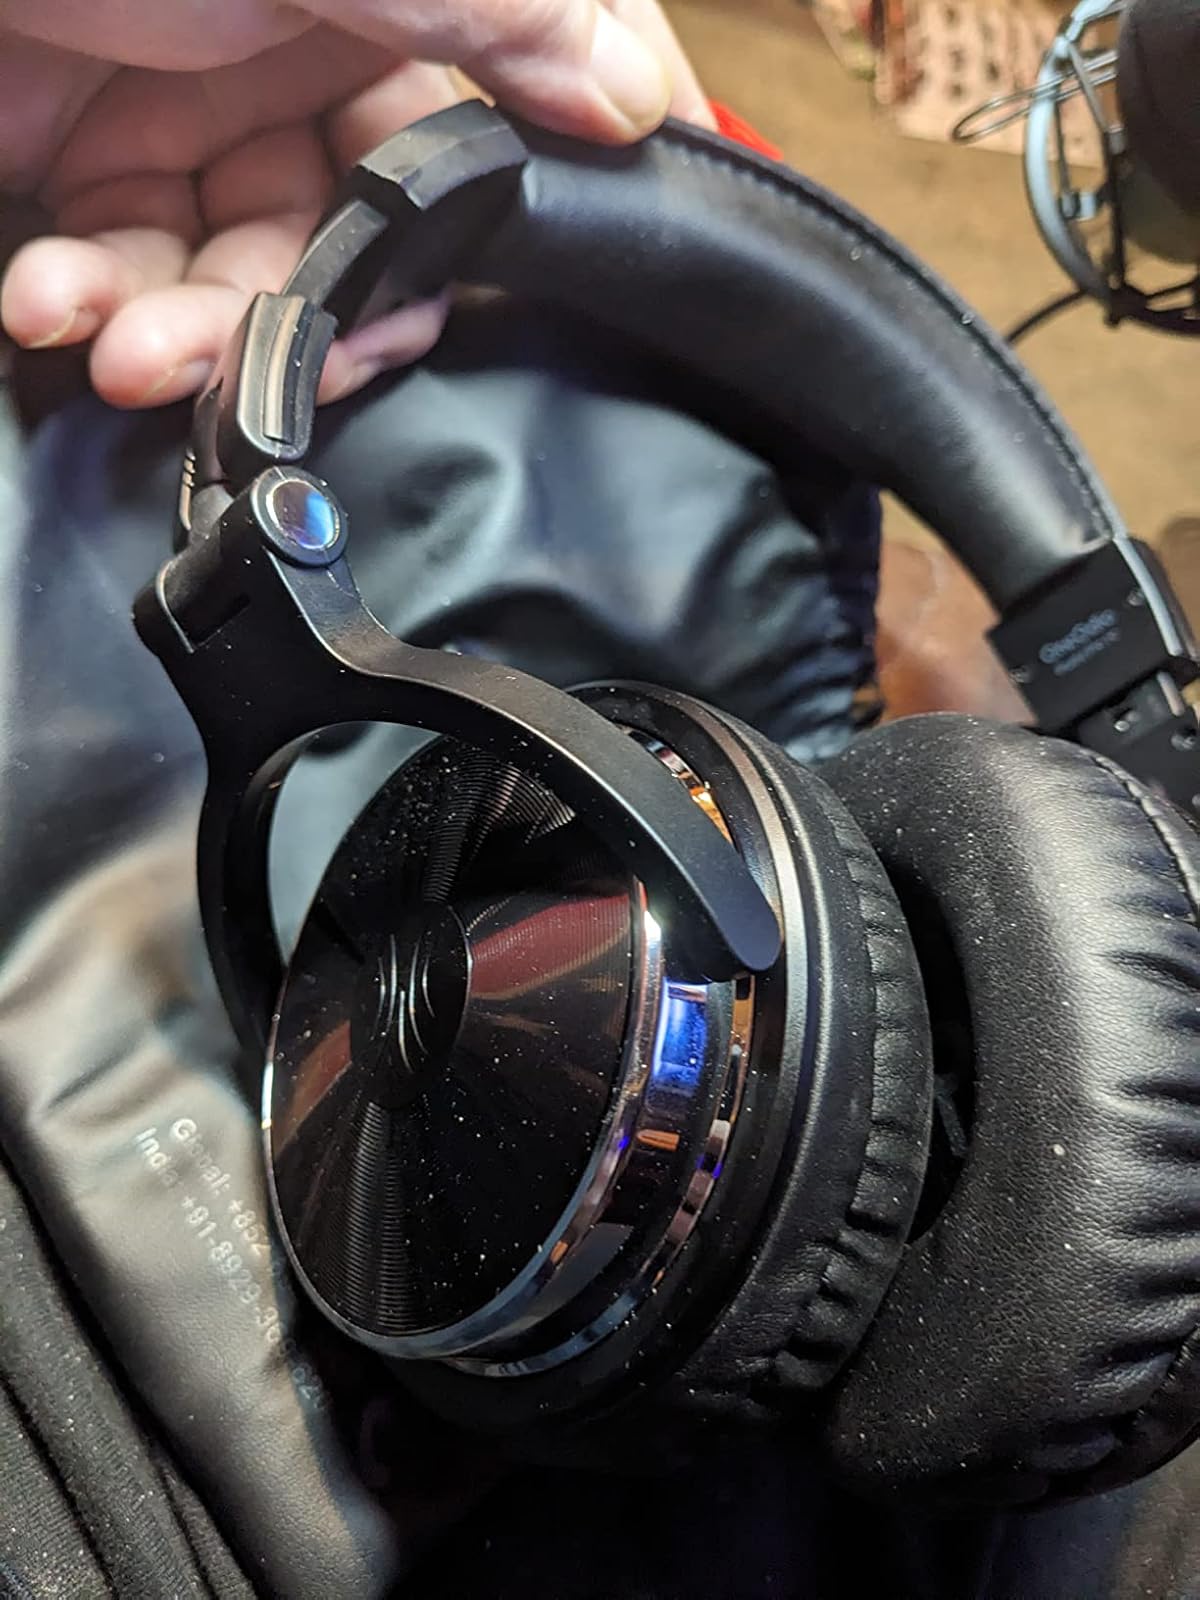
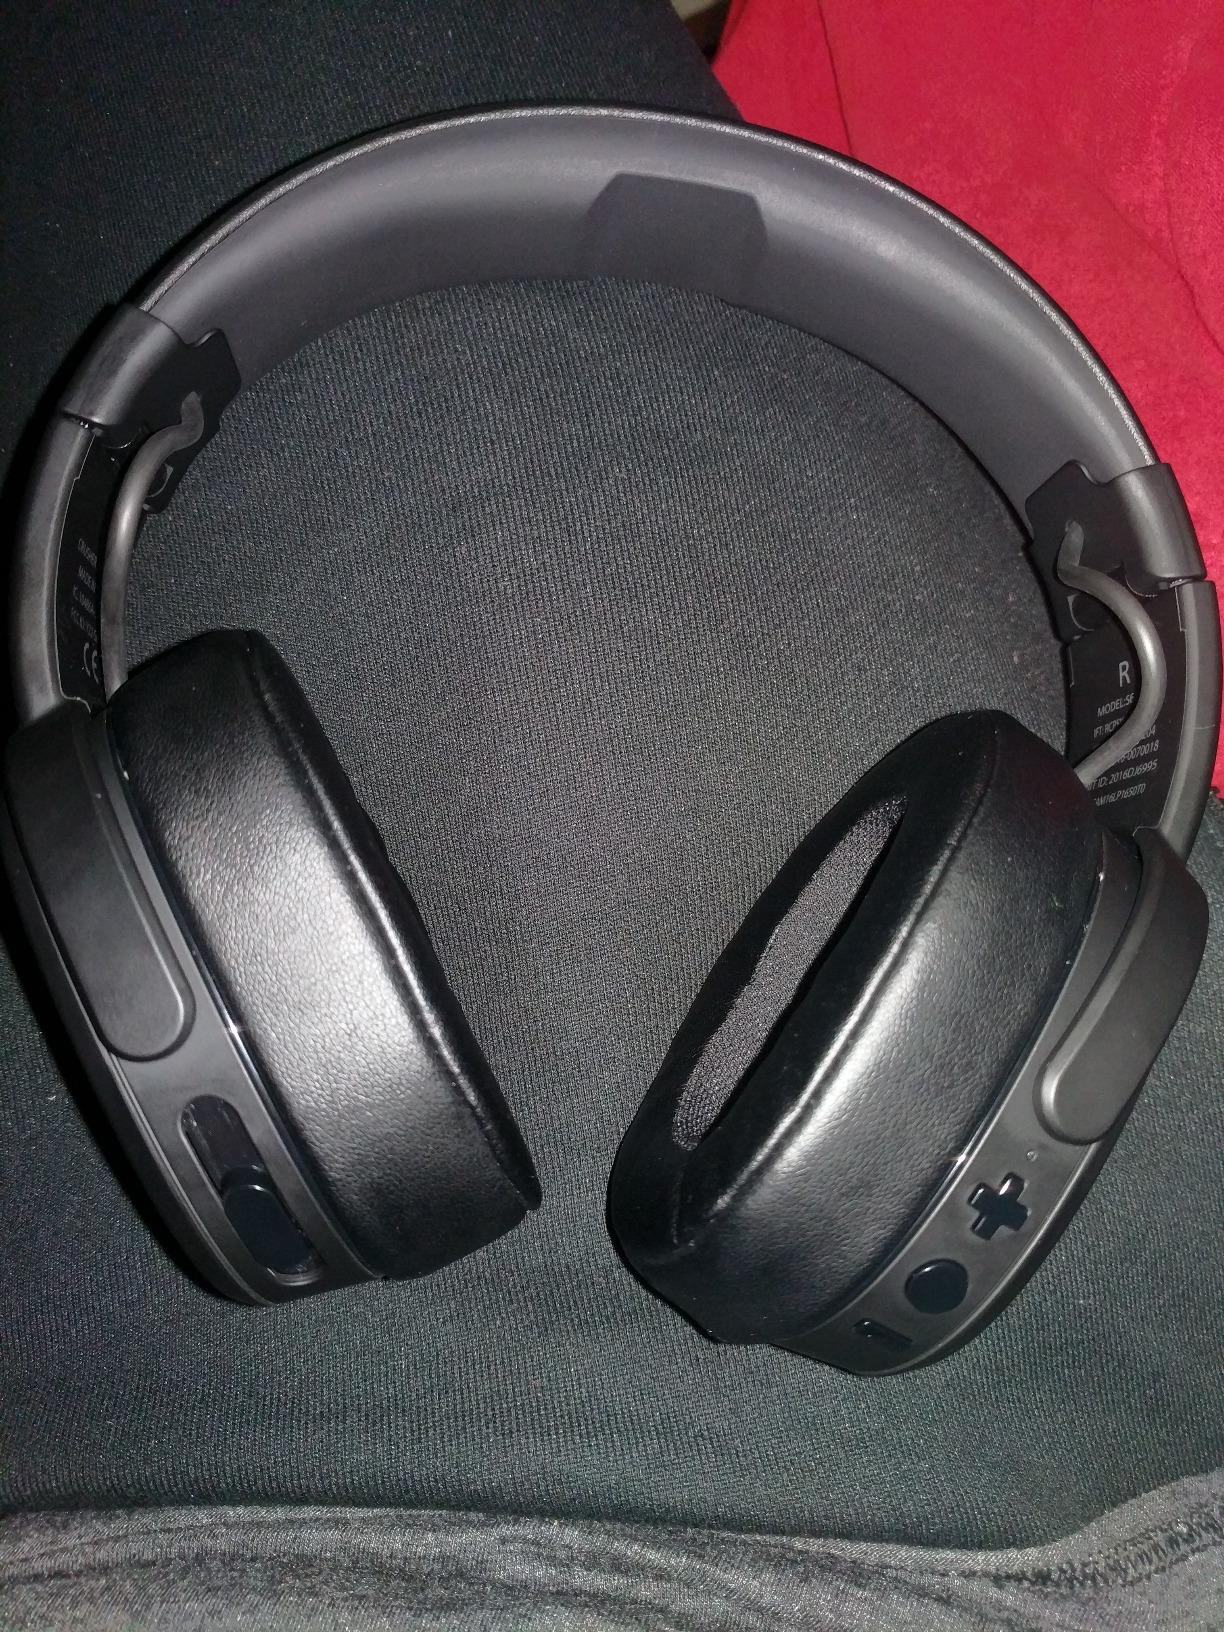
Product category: headphones
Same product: no